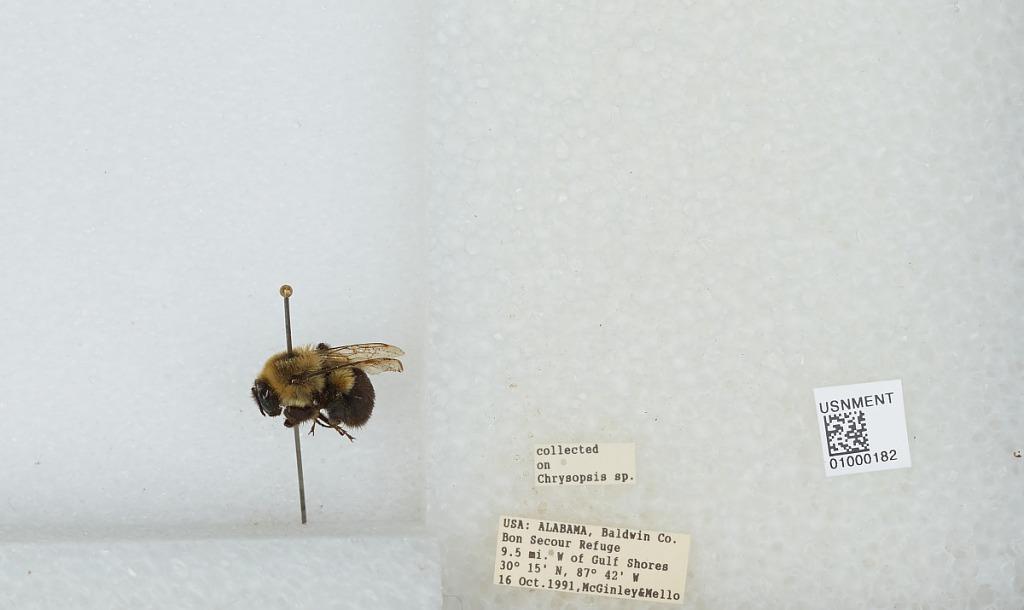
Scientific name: Bombus (Pyrobombus) impatiens Cresson
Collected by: R. McGinley & M. Mello
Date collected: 1991-10-16
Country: United States
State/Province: Alabama
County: Baldwin
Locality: Bon Secour Refuge, 9.5 miles west of Gulf Shores
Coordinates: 30.15, -87.42